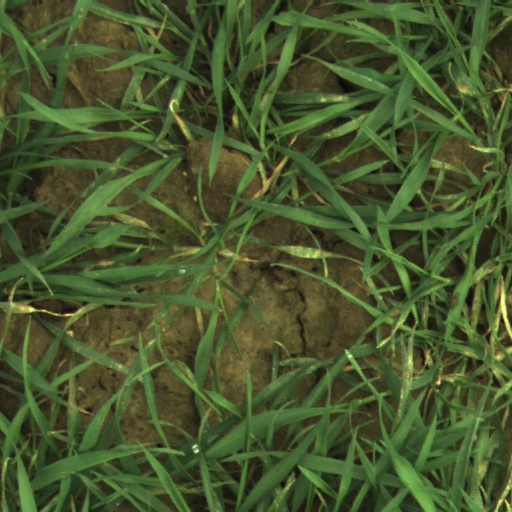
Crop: wheat